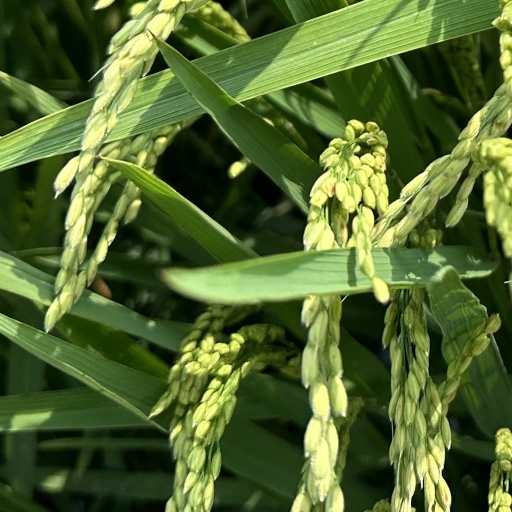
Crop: rice